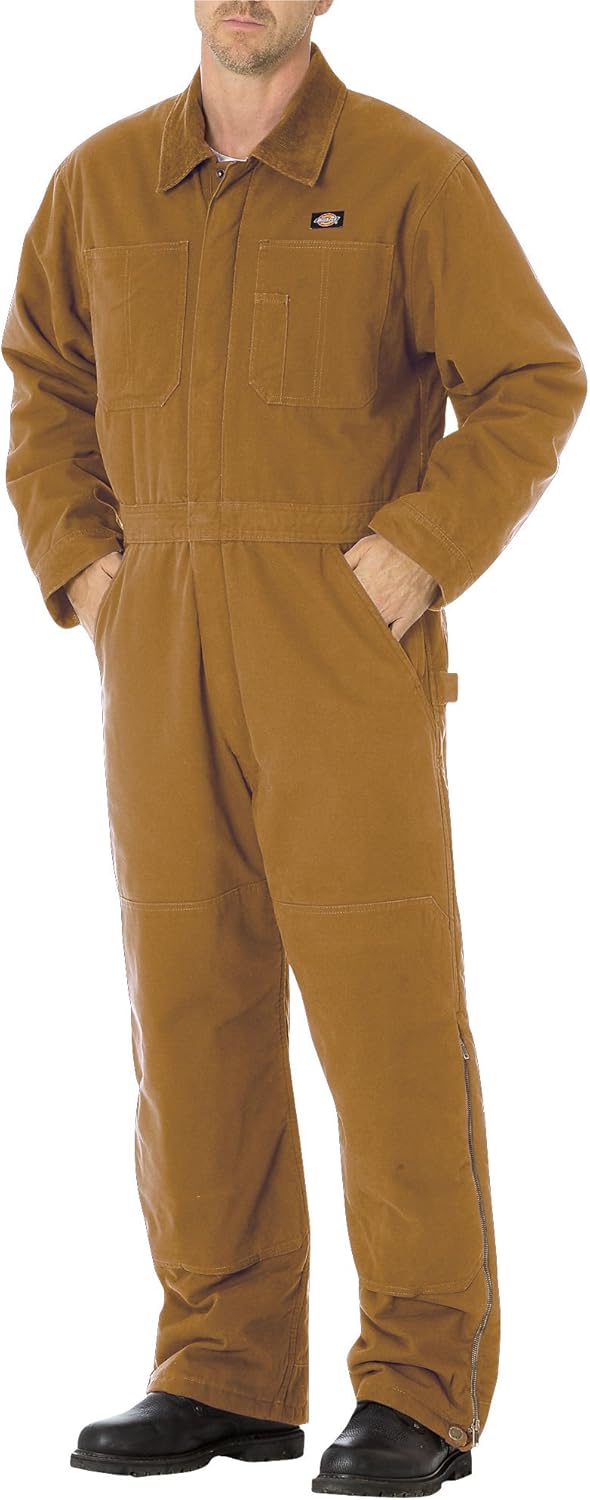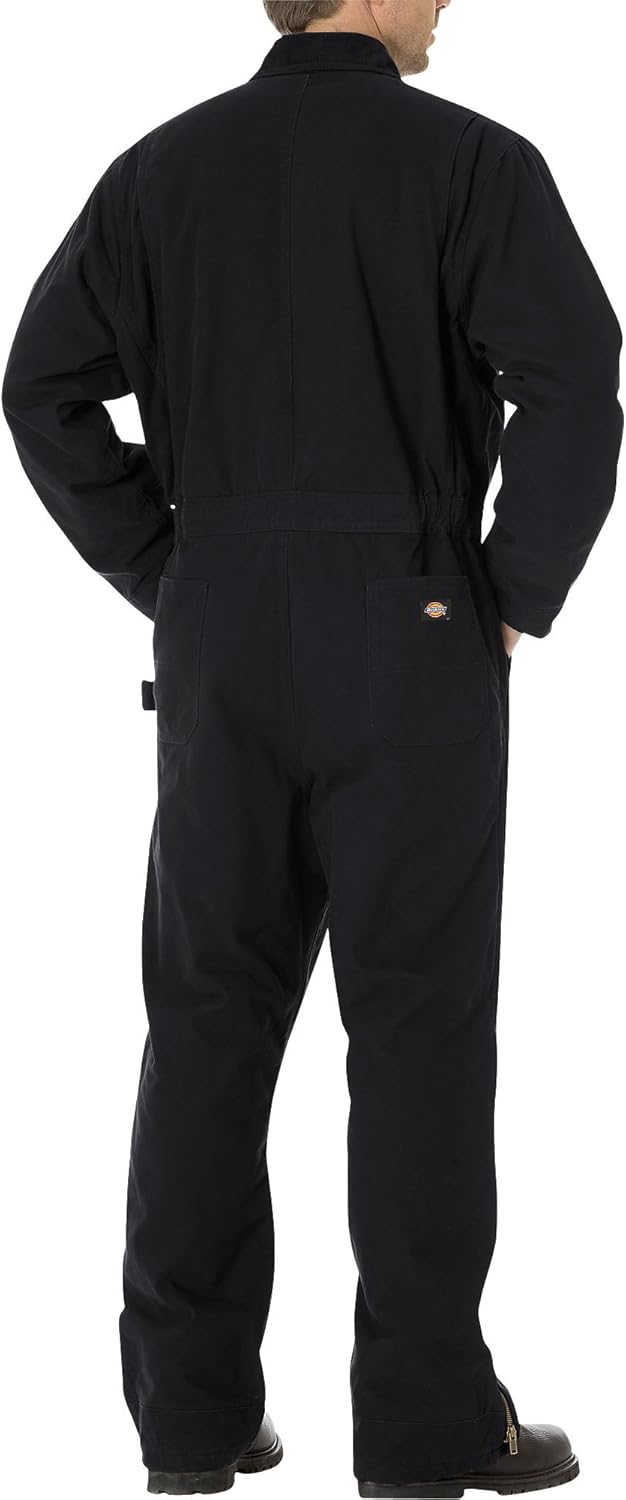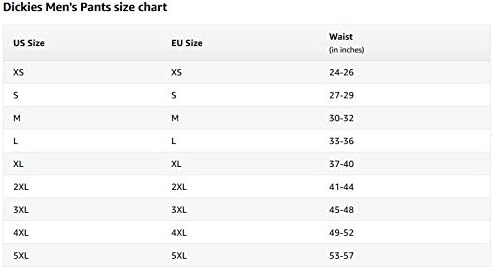
Dickies Men's Sanded Duck Insulated Coverall
Category: AMAZON FASHION
8.5 ounce Sanded duck fabric is light and strong for ease of movement and comfort
Features: 100% Cotton | Imported | Zipper closure | Machine Wash | Zip to knee and reinforced double knees for clean out opening | Knit storm cuffs and corduroy collar | Convenient pass through openings, double needle reinforced seams | Heavy duty two-way center front zipper | 5.25 ounce Poly taffeta quilted to polyester fill lining